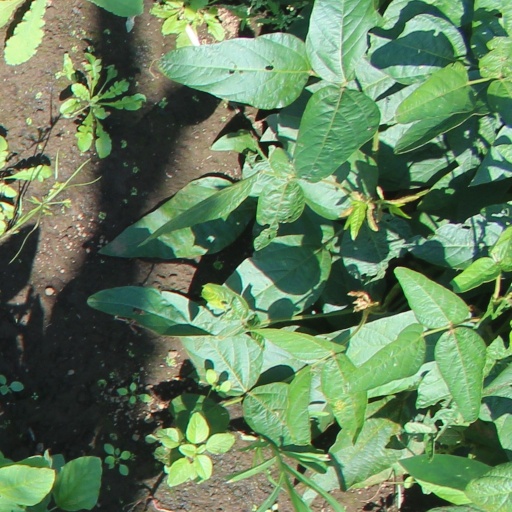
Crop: soybean